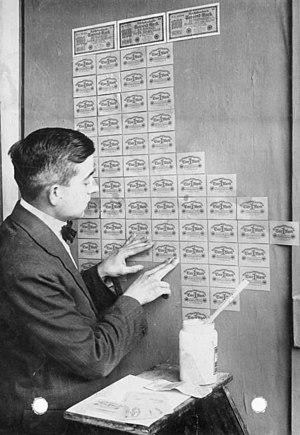
Allemagne, 1923: Tapissage d'un mur avec des Billets de 1 Mark. A l'époque avec l'hyperinflation de la république de Weimar, les billets était moins chers que le papier peint.
L'hyperinflation de la république de Weimar est la période de très forte augmentation des prix que connaît l'Allemagne entre juin 1921 et janvier 1924 et plus précisément durant l'année 1923.
L'hyperinflation est, en économie, une forme atypique d'inflation qui se manifeste par une hausse extrêmement rapide des prix qui tend à éroder la valeur réelle de la monnaie d'un pays. Les agents économiques ont alors tendance à fuir devant la monnaie, c'est-à-dire que le contrat de confiance est rompu, entrainant une forte thésaurisation, une accélération des transactions financières vers des devises ou des valeurs fortes et stables. Mouvements spéculatifs et augmentation exponentielle du niveau général des prix et du coût de la vie conduisent en général à d'importantes réformes structurelles.